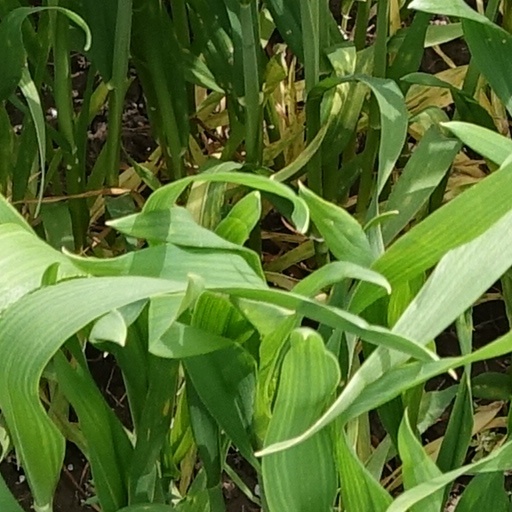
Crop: wheat